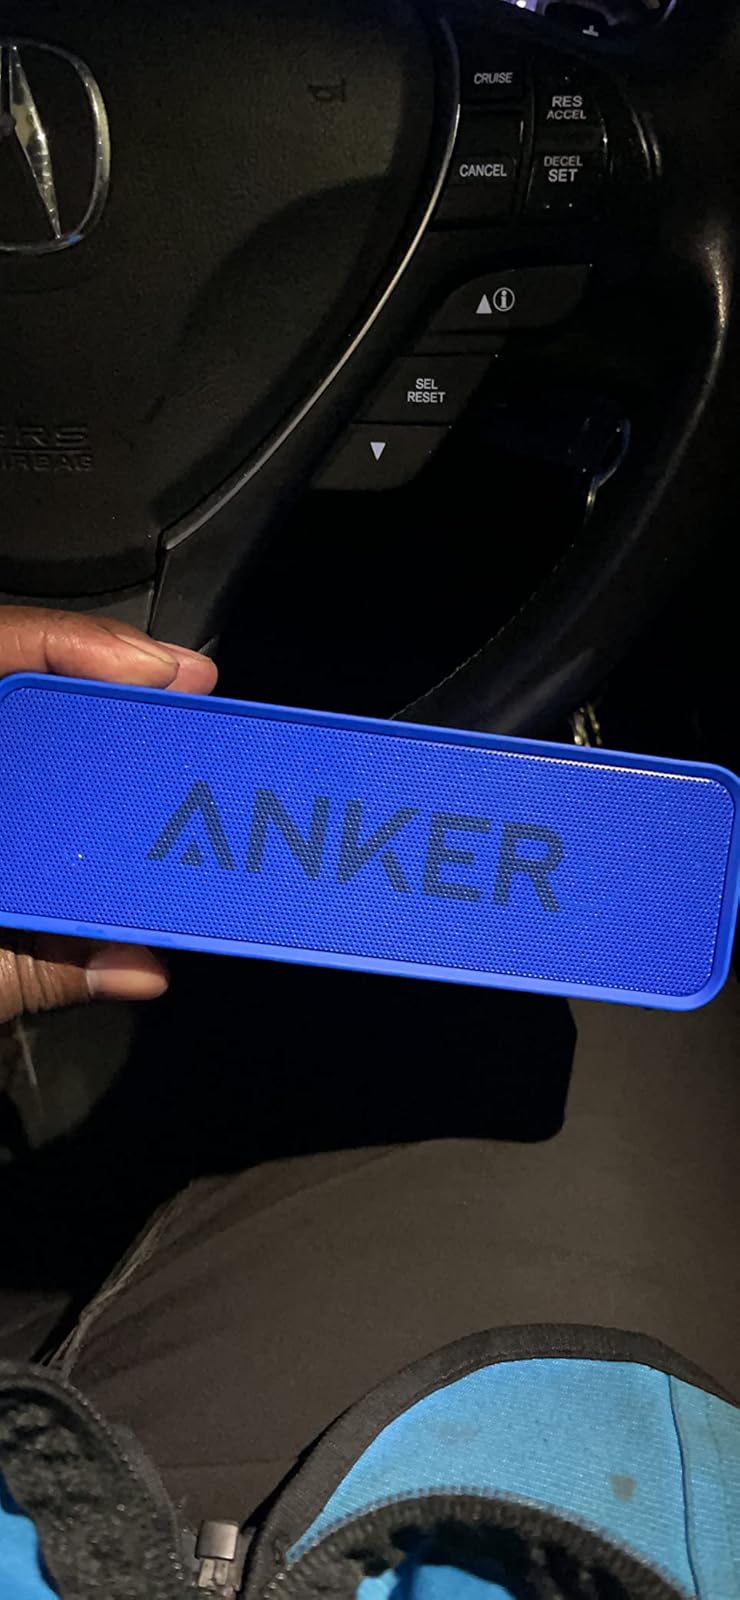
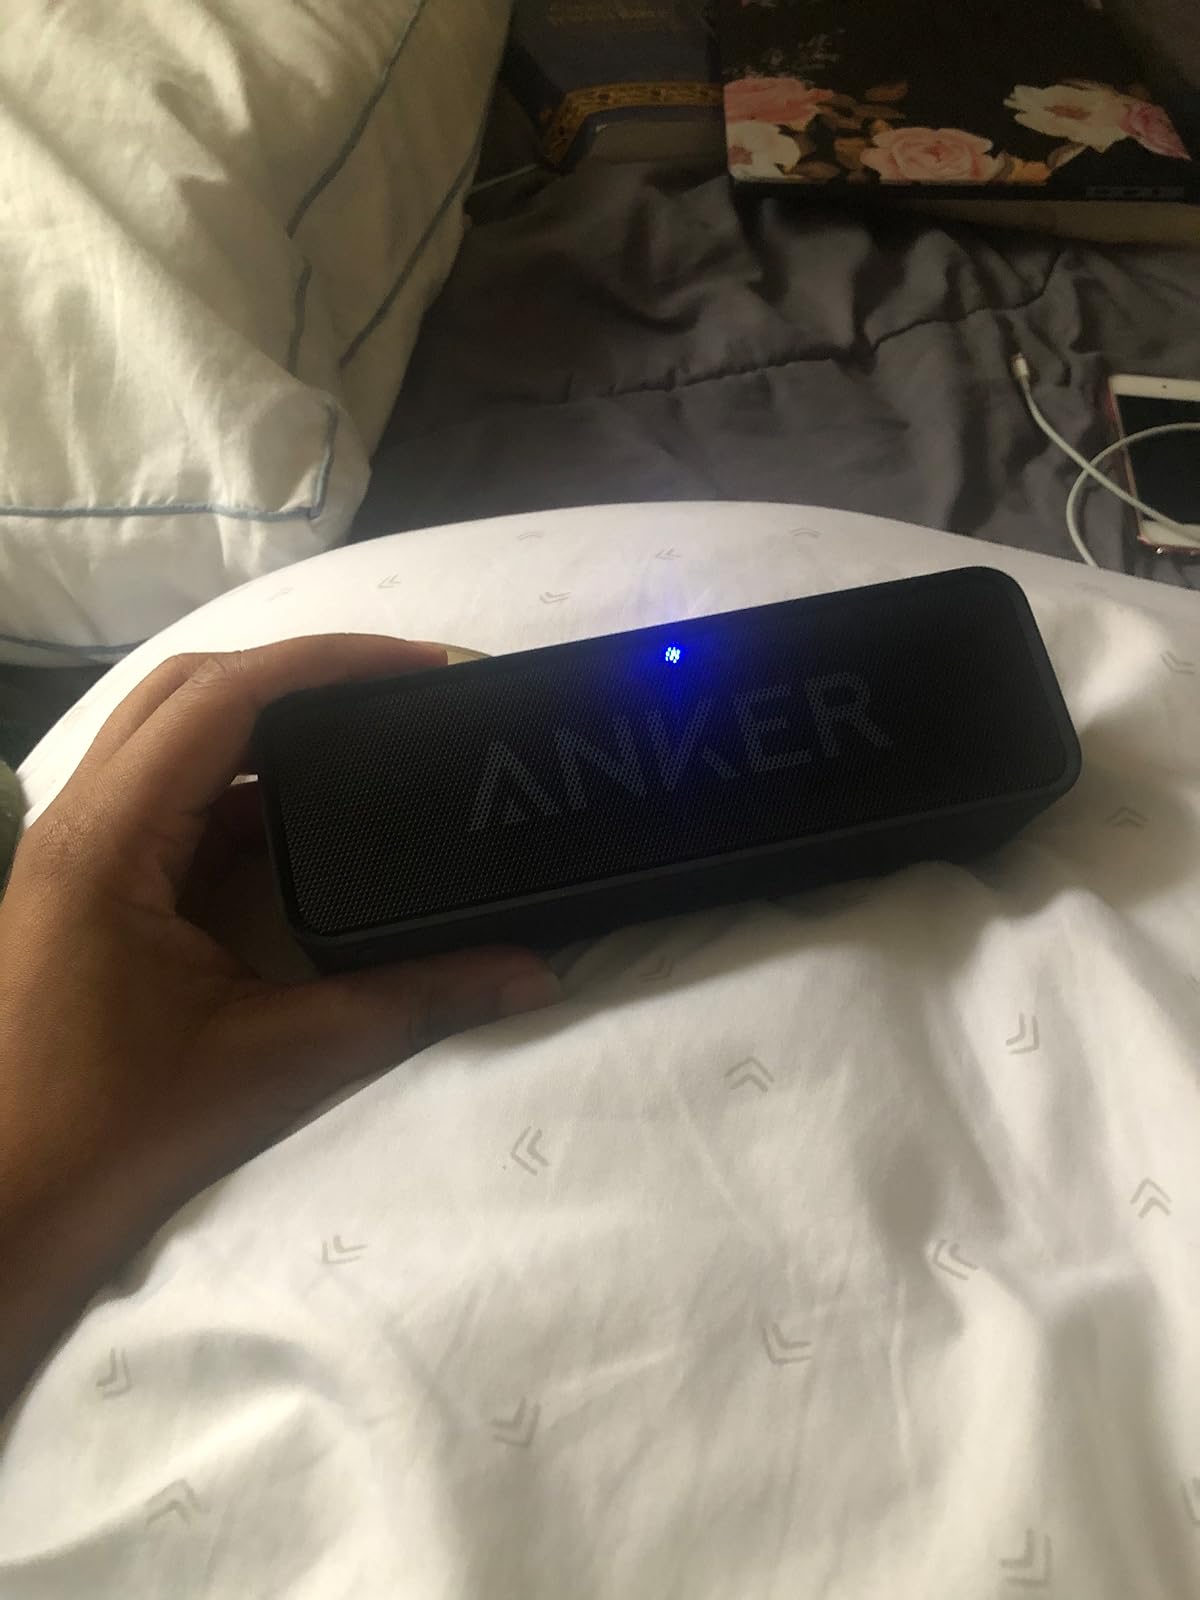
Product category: speaker
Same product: no